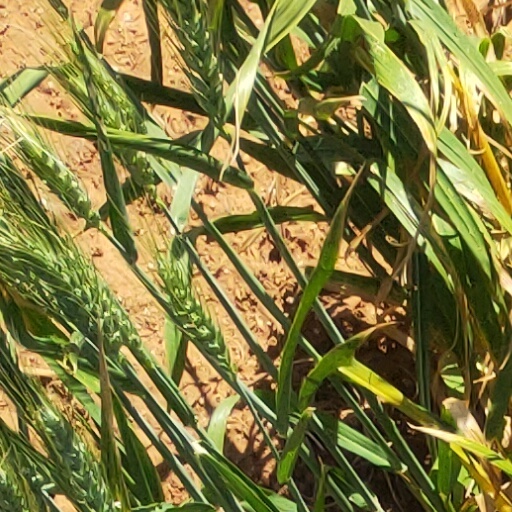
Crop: wheat